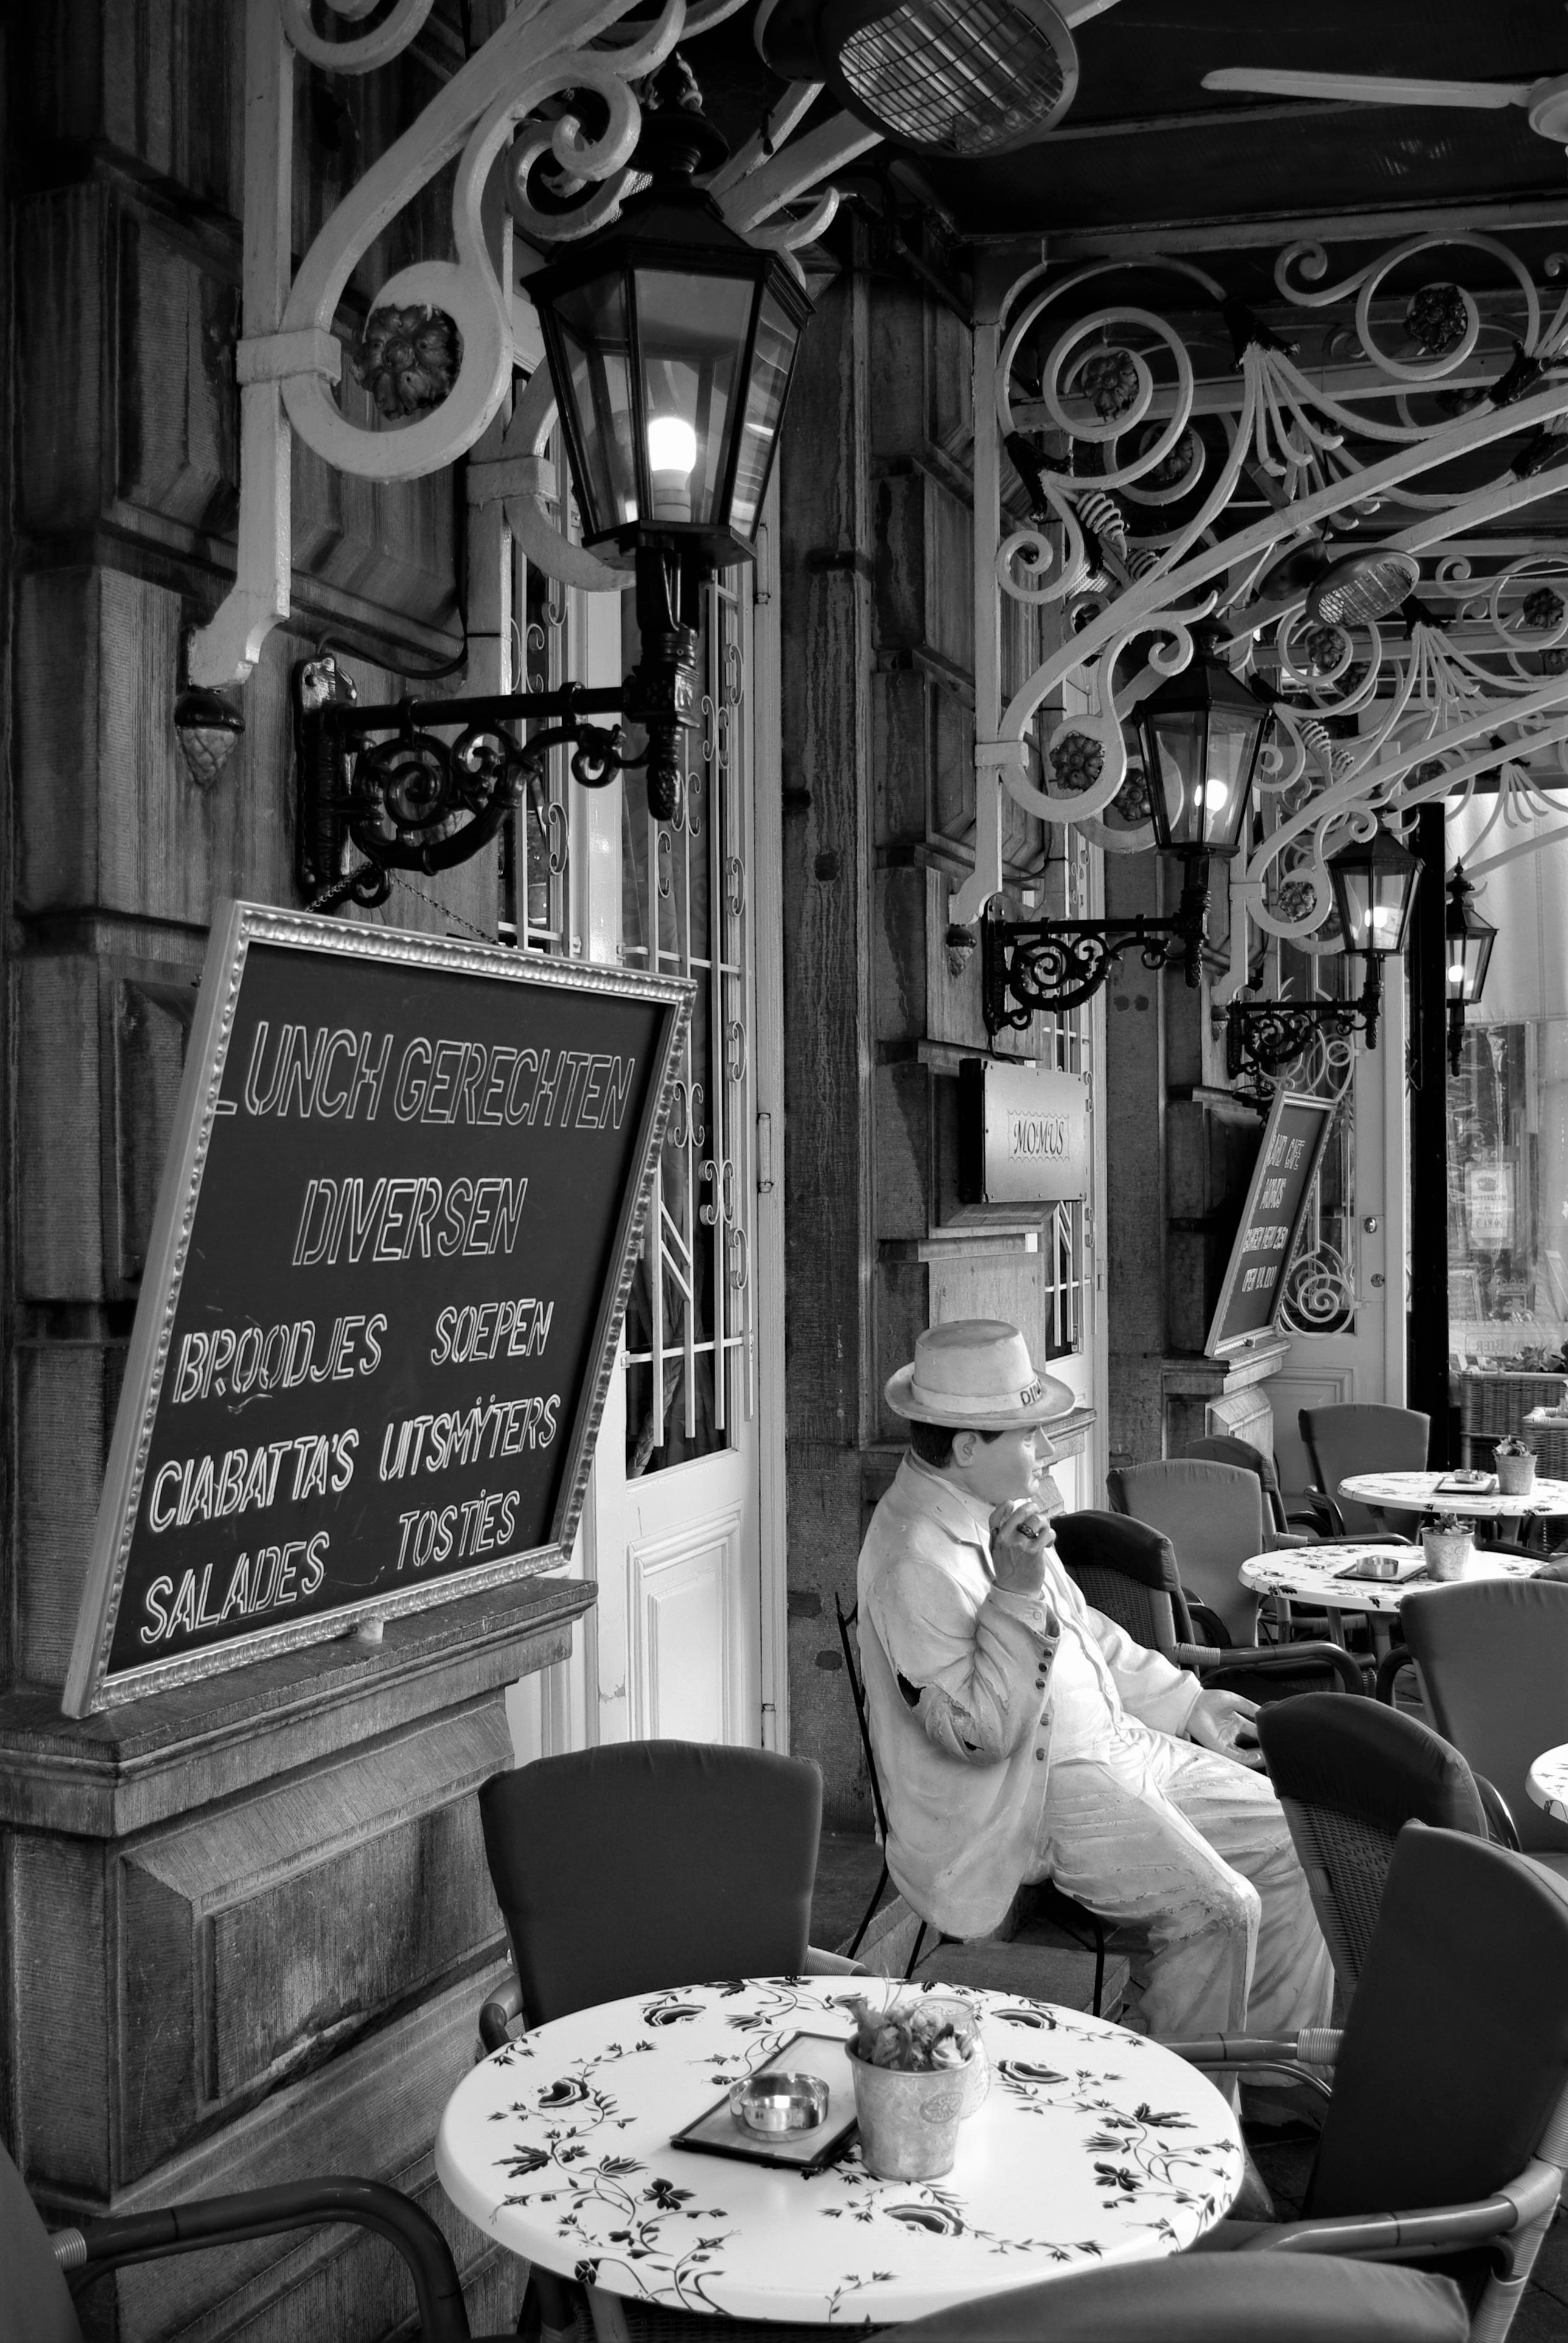
table, cafe, black and white, white, street, photography, restaurant, meal, food, black, monochrome, eat, lunch, delicious, cook, chairs, relaxation, dinner, tasty, photograph, court, image, enjoy, gastronomy, benefit from, hunger, favorite dish, monochrome photography